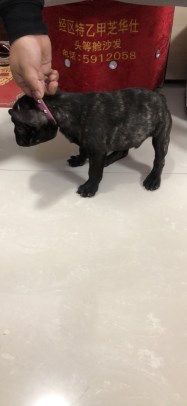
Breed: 1121-n000002-French_bulldog